Joe Jacobson

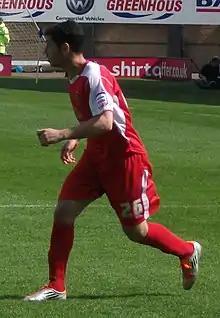
Jacobson playing for Accrington Stanley in 2011

Joseph Mark Jacobson (born 17 November 1986) is a Welsh former professional footballer who plays as a left back and centre back. He is the current co-CEO of Reading.